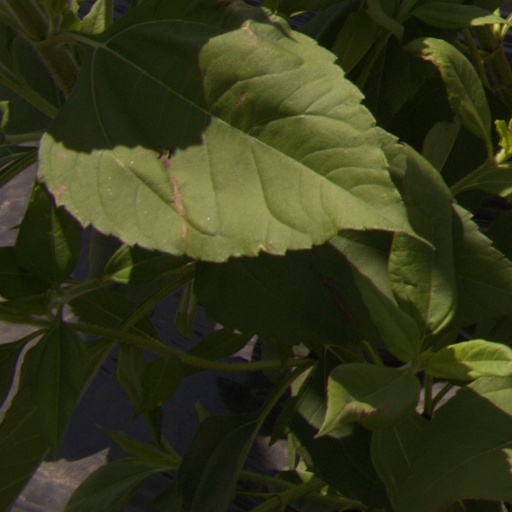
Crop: Jerusalem artichoke